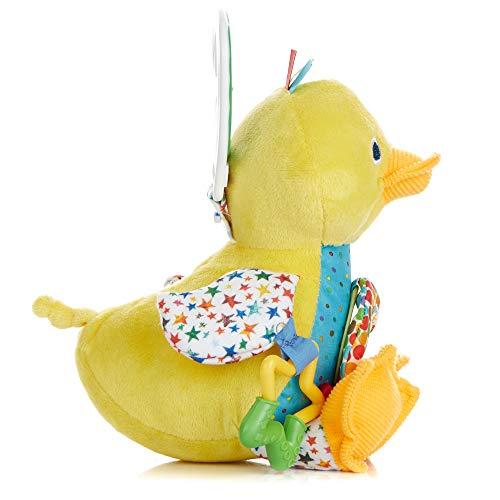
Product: The World of Eric Carle, The Very Hungry Caterpillar Developmental Duck Rattle Clip for Babies
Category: Toys & Games | Baby & Toddler Toys | Musical Toys
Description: MODERN CLASSIC BABY TOY: The Very Hungry Caterpillar is instantly recognizable bringing sweet memories from your own childhood as it soothes your baby.
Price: $12.56